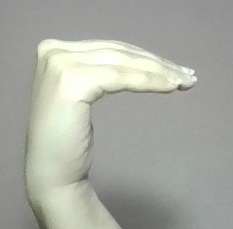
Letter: haa